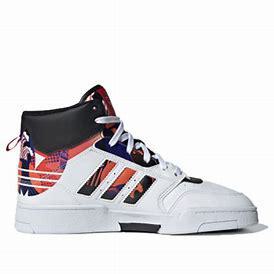
Brand: adidas
Model: Drop Step XL Skate